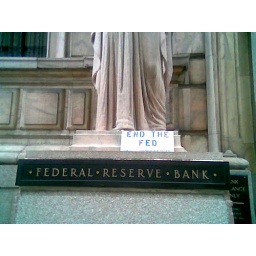
End the Fed sign placed on the Federal Reserve Bank of Cleveland building by protesters. 11/22/2008 3:15 pm.